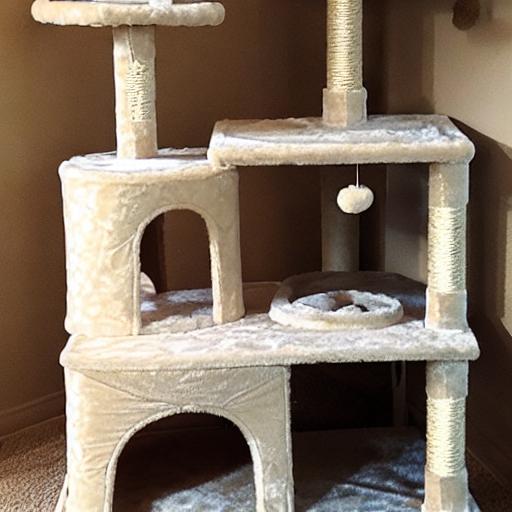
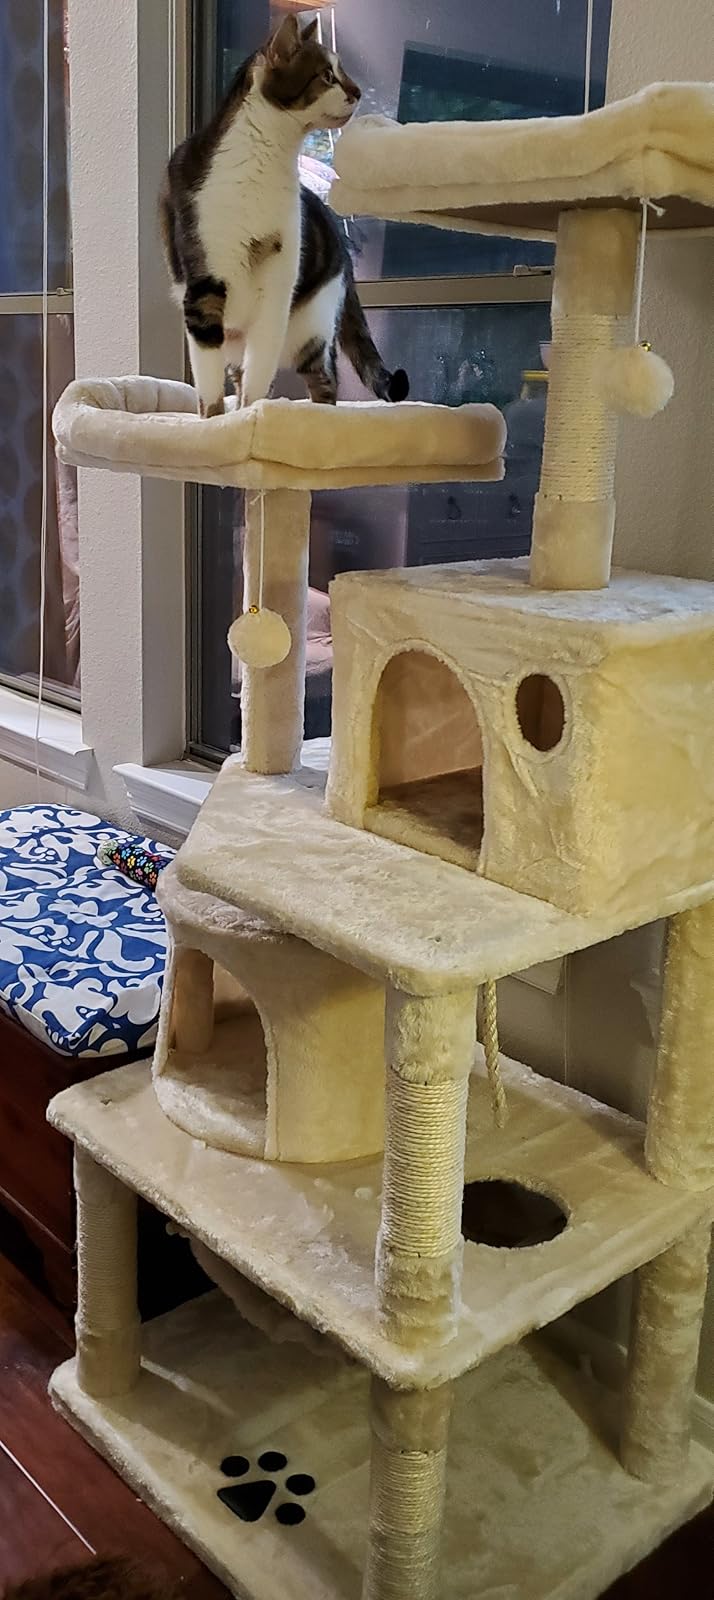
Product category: items_cat tree
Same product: no